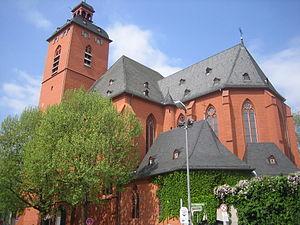
L´église-halle Saint-Quentin à Mayence
Adriaan van Roomen, qui latinisait son nom en Adrianus Romanus, francisé en Adrien Romain, né à Louvain, le 29 septembre 1561, mort à Mayence le 4 mai 1615, est un médecin et mathématicien.